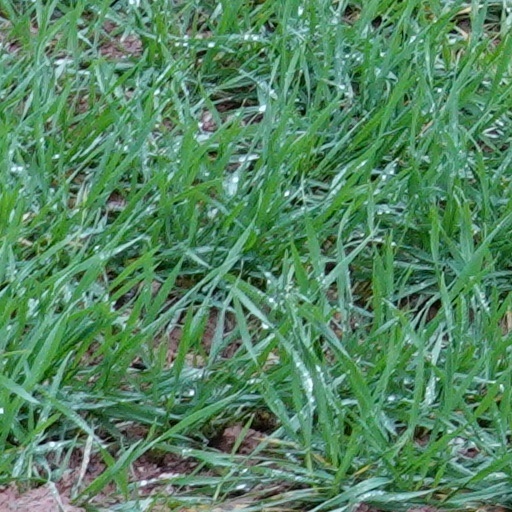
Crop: wheat